AC Milan (Superleague Formula team)

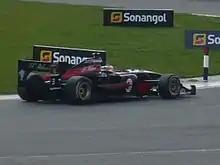
AC Milan car on track at Silverstone Circuit (2010)

AC Milan Superleague Formula team was a racing team representing Italian football club AC Milan in Superleague Formula.